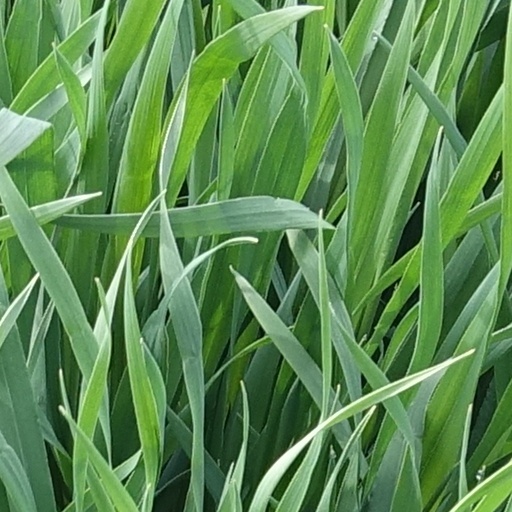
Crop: wheat